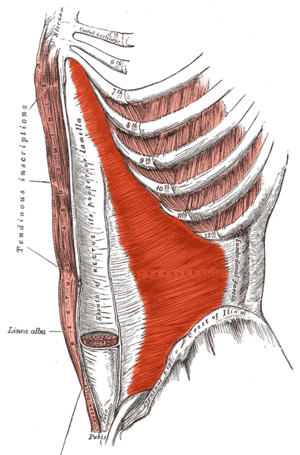
Le muscle transverse de l'abdomen est le plus profond des muscles larges de la partie latérale de l'abdomen.
Les muscles abdominaux ou muscles de la paroi abdominale antéro-latérale désignés dans le langage courant par le terme abdominaux ou, plus familièrement, abdos sont des muscles squelettiques constituant la paroi antérolatérale de l'abdomen. Ils s’étendent du thorax jusqu’au bord supérieur du bassin.